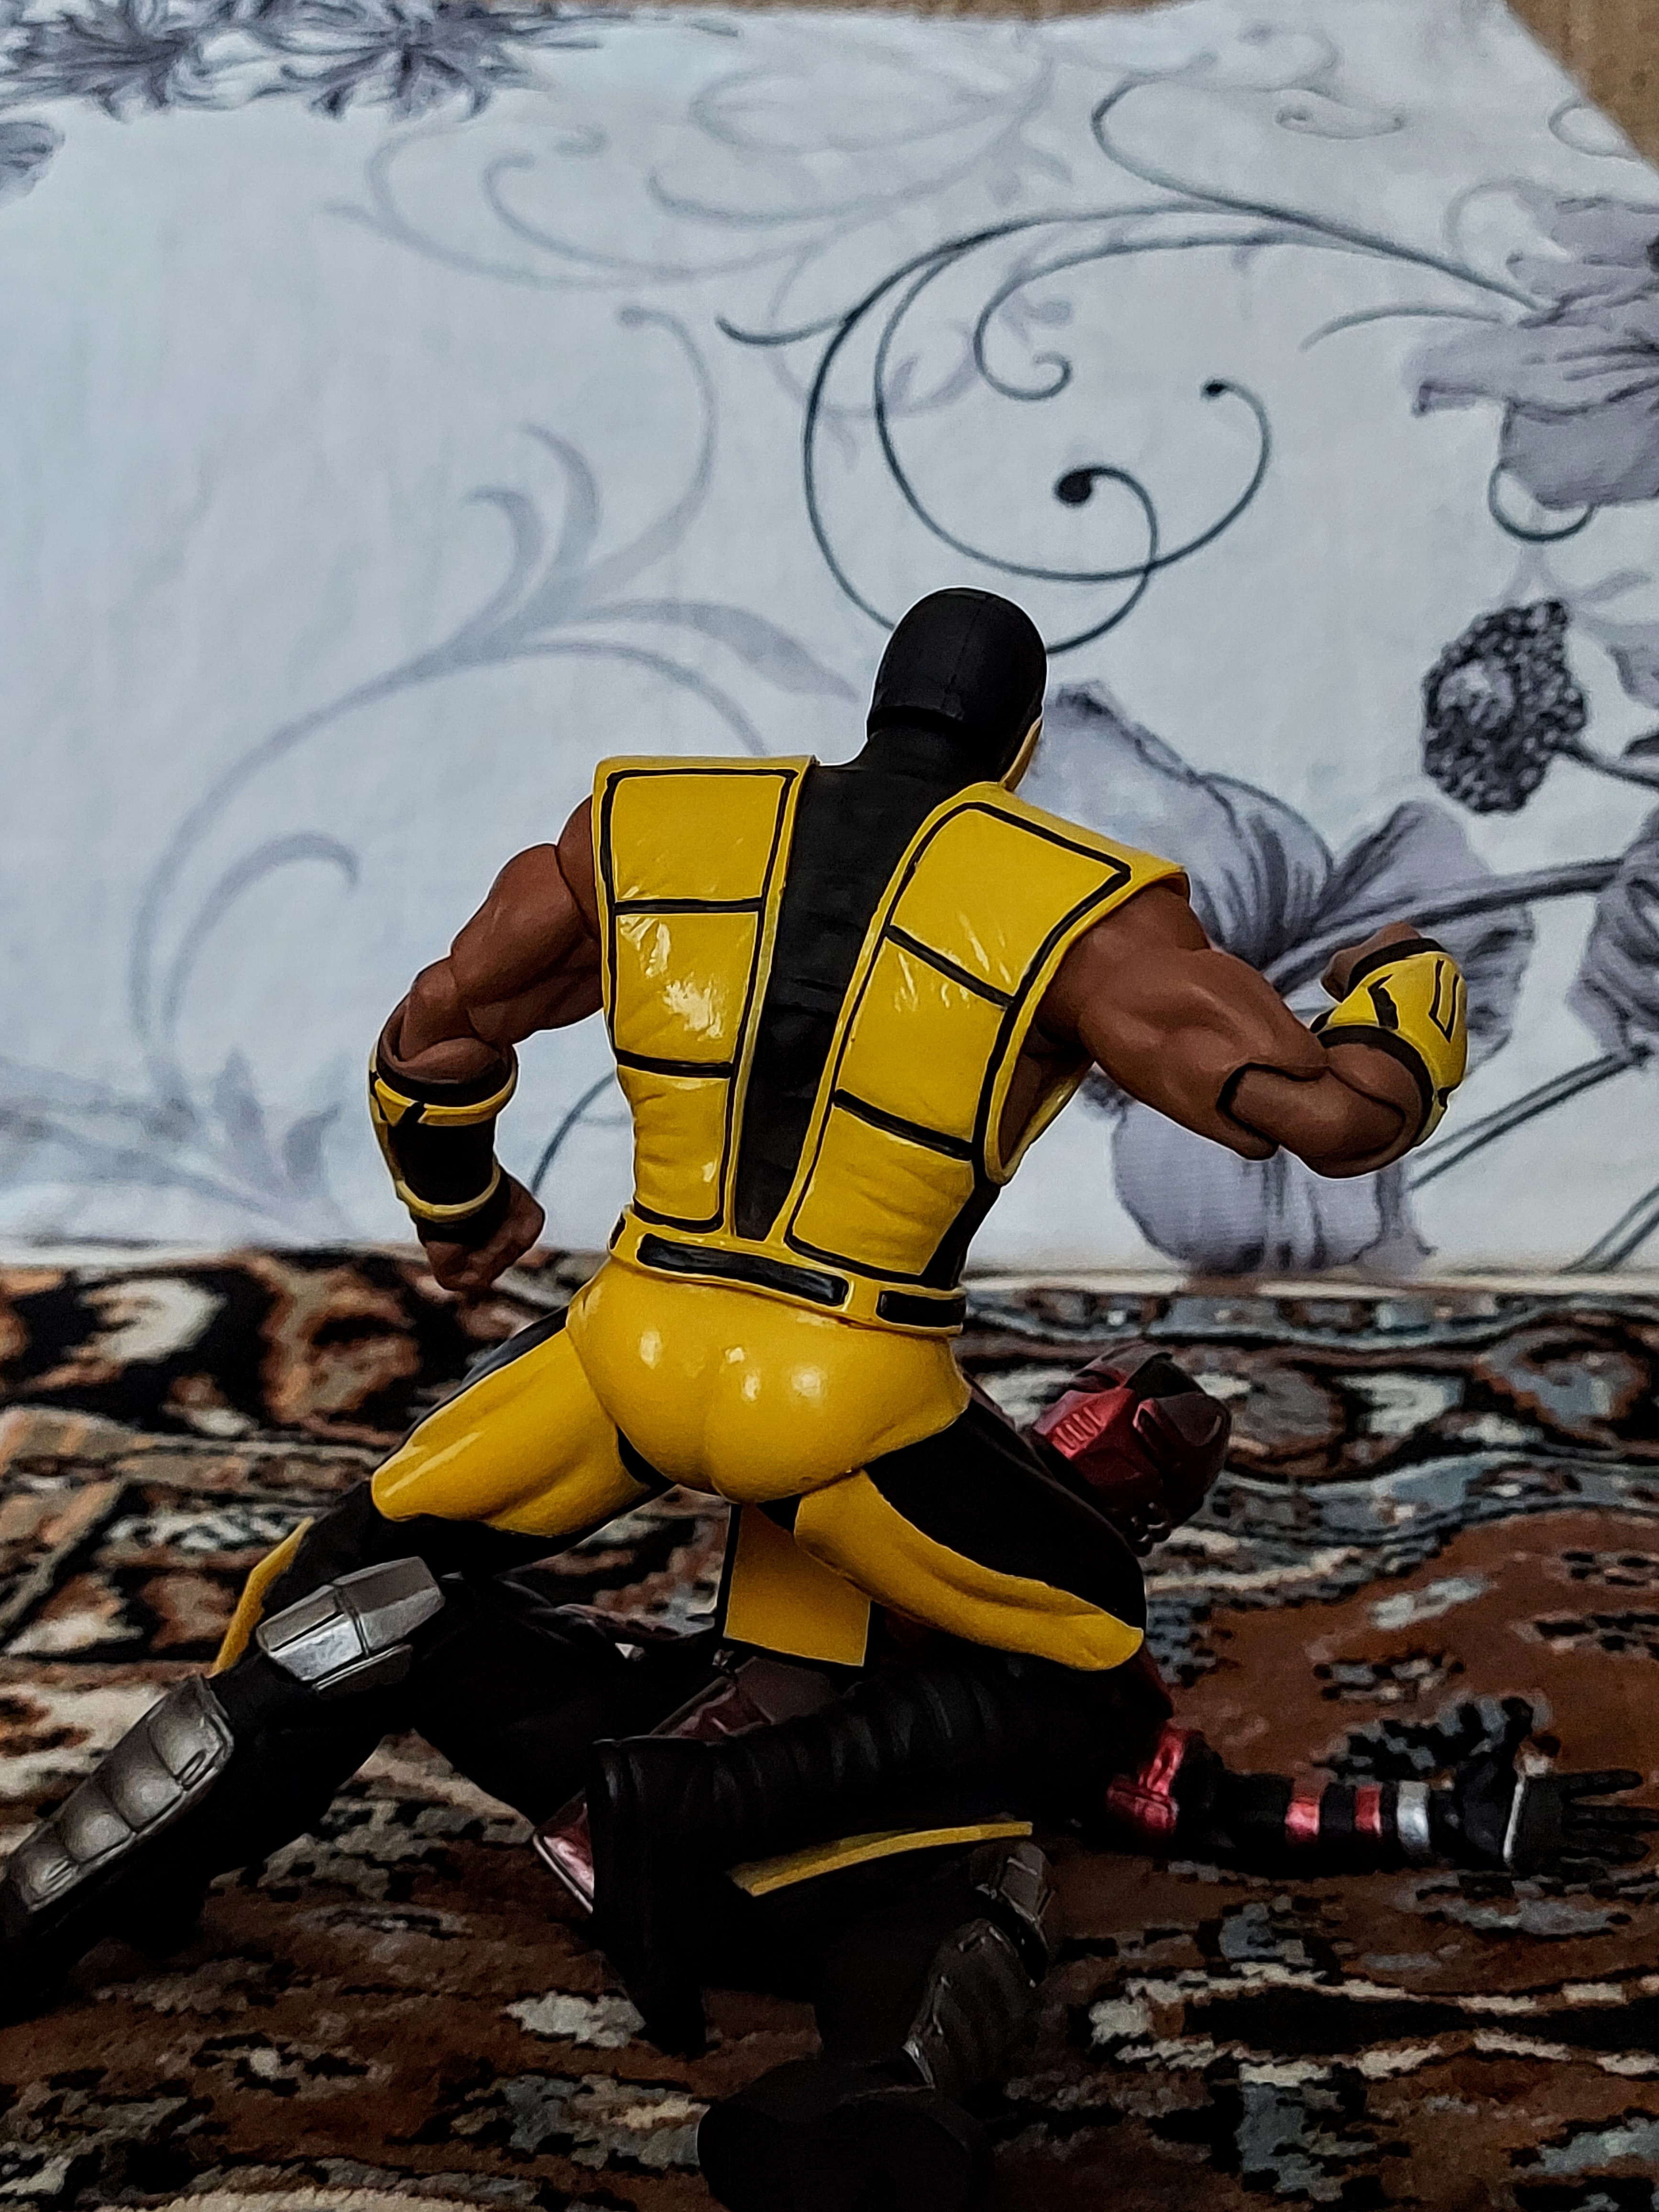
scorpion, storm, collectibles, cartoon, yellow, art, toy, fictional character, painting, illustration, comics, fiction, personal protective equipment, drawing, cg artwork, recreation, animation, carmine, action figure, visual arts, graphics, machine, Animated cartoon, armour, anime, hero, costume, mural, graphic design, adventure, robot, sketch, sitting